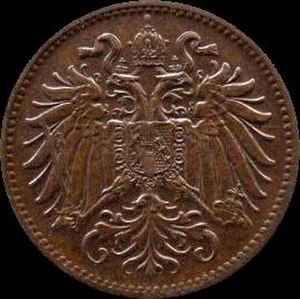
Østrig-ungarske krone / Østrig 1892 til 1918
Østrig-ungarske kroner var valutaen og guldstandarden i Østrig-Ungarn. Ved en valutareform i 1892 afløste kroner den hidtidige Gulden, der var en sølvstandardvaluta. I folkemunde kaldte man guldmønterne 10-, 20- og 100-krone for guldkroner. Indtil 1900 var gulden gyldig ved siden af kronen. Ombytningsforholdet var to kroner for en gulden.